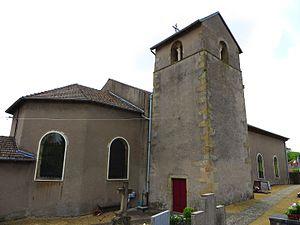
Marange Zondrange eglise
Marange-Zondrange est une commune française située dans le département de la Moselle et le bassin de vie de la Moselle-Est, en région Grand Est.